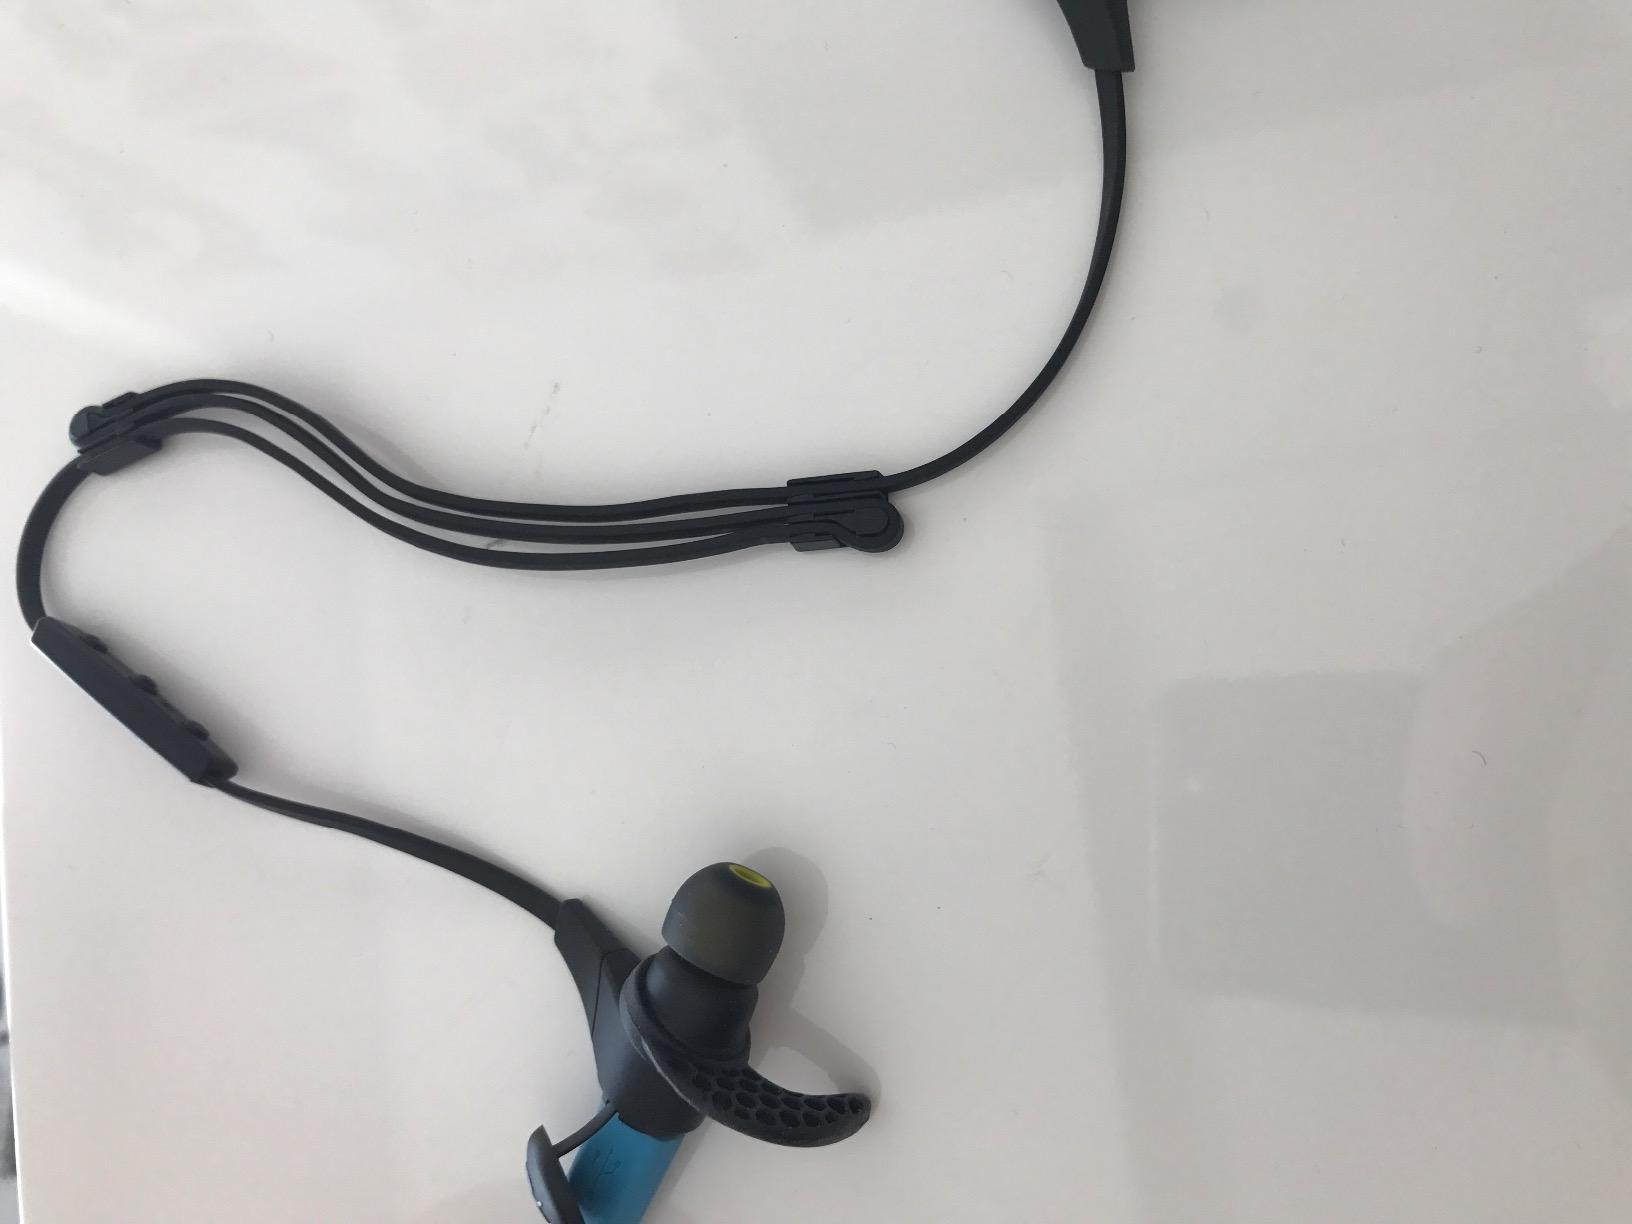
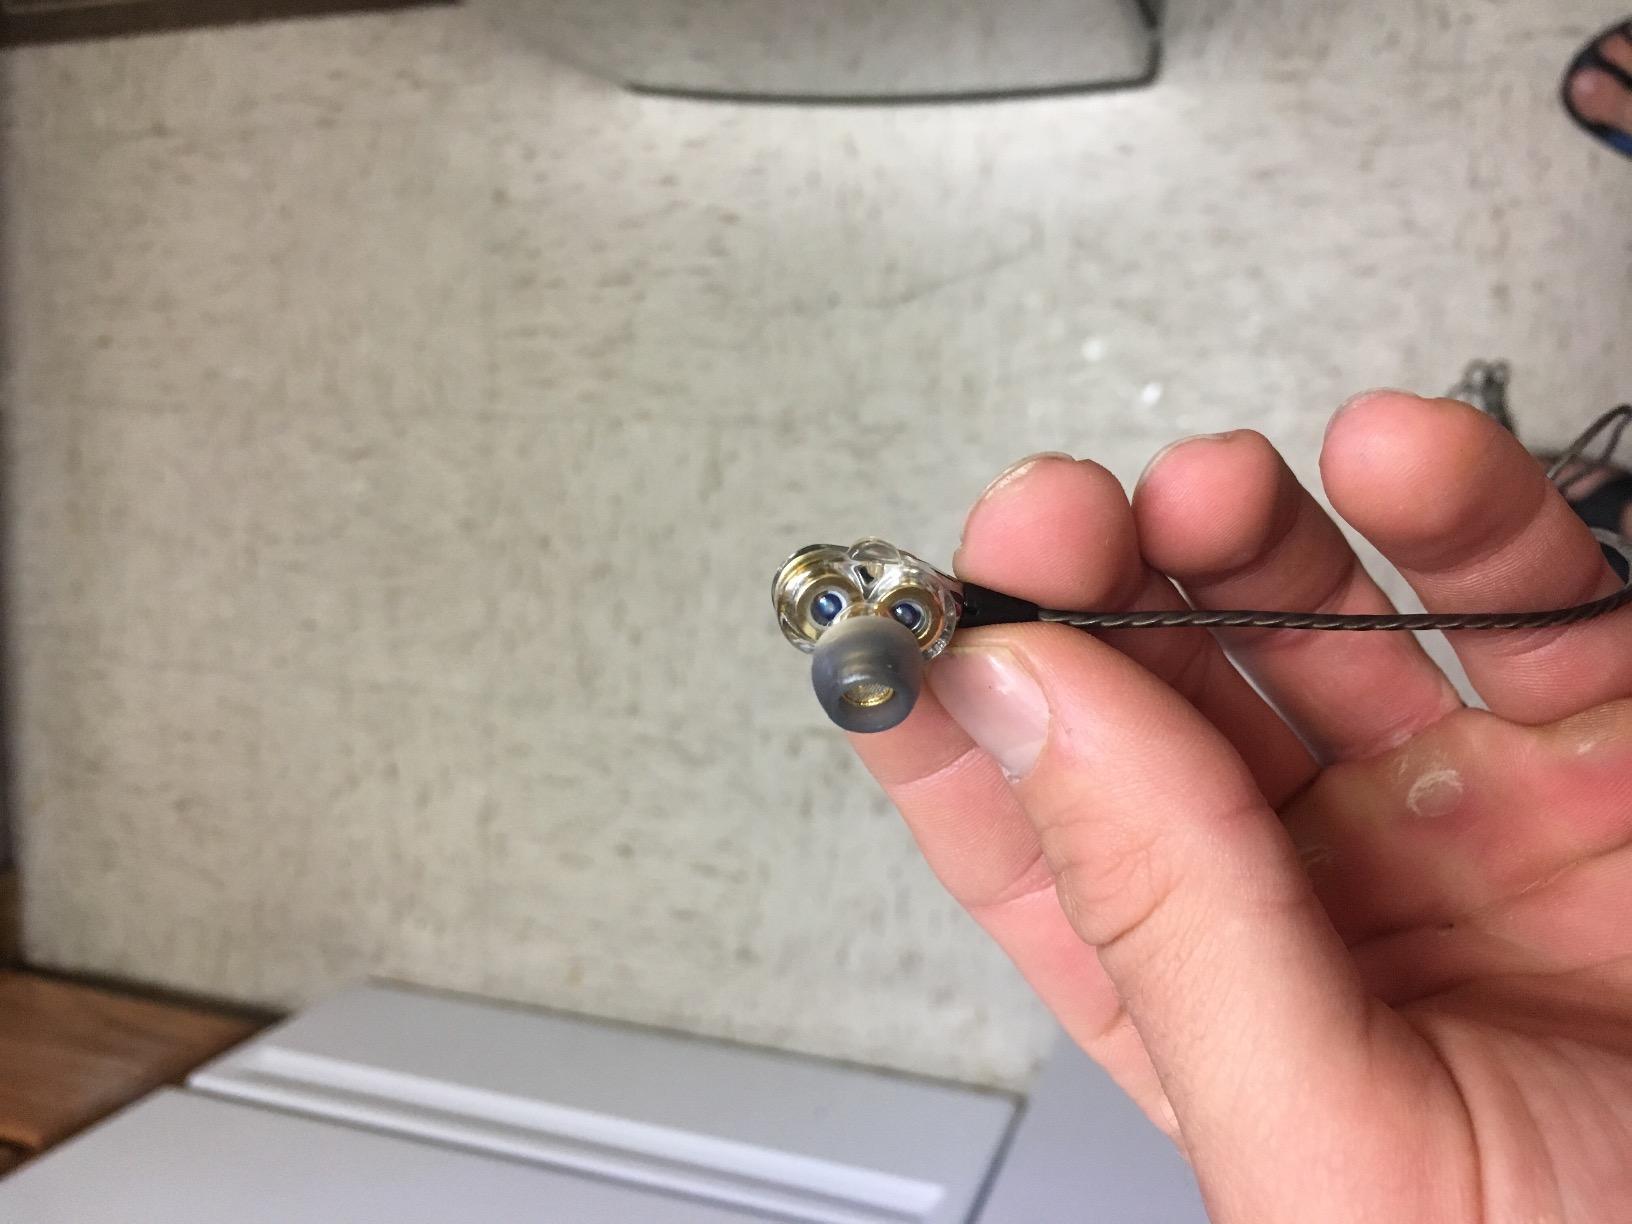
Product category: headphones
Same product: no